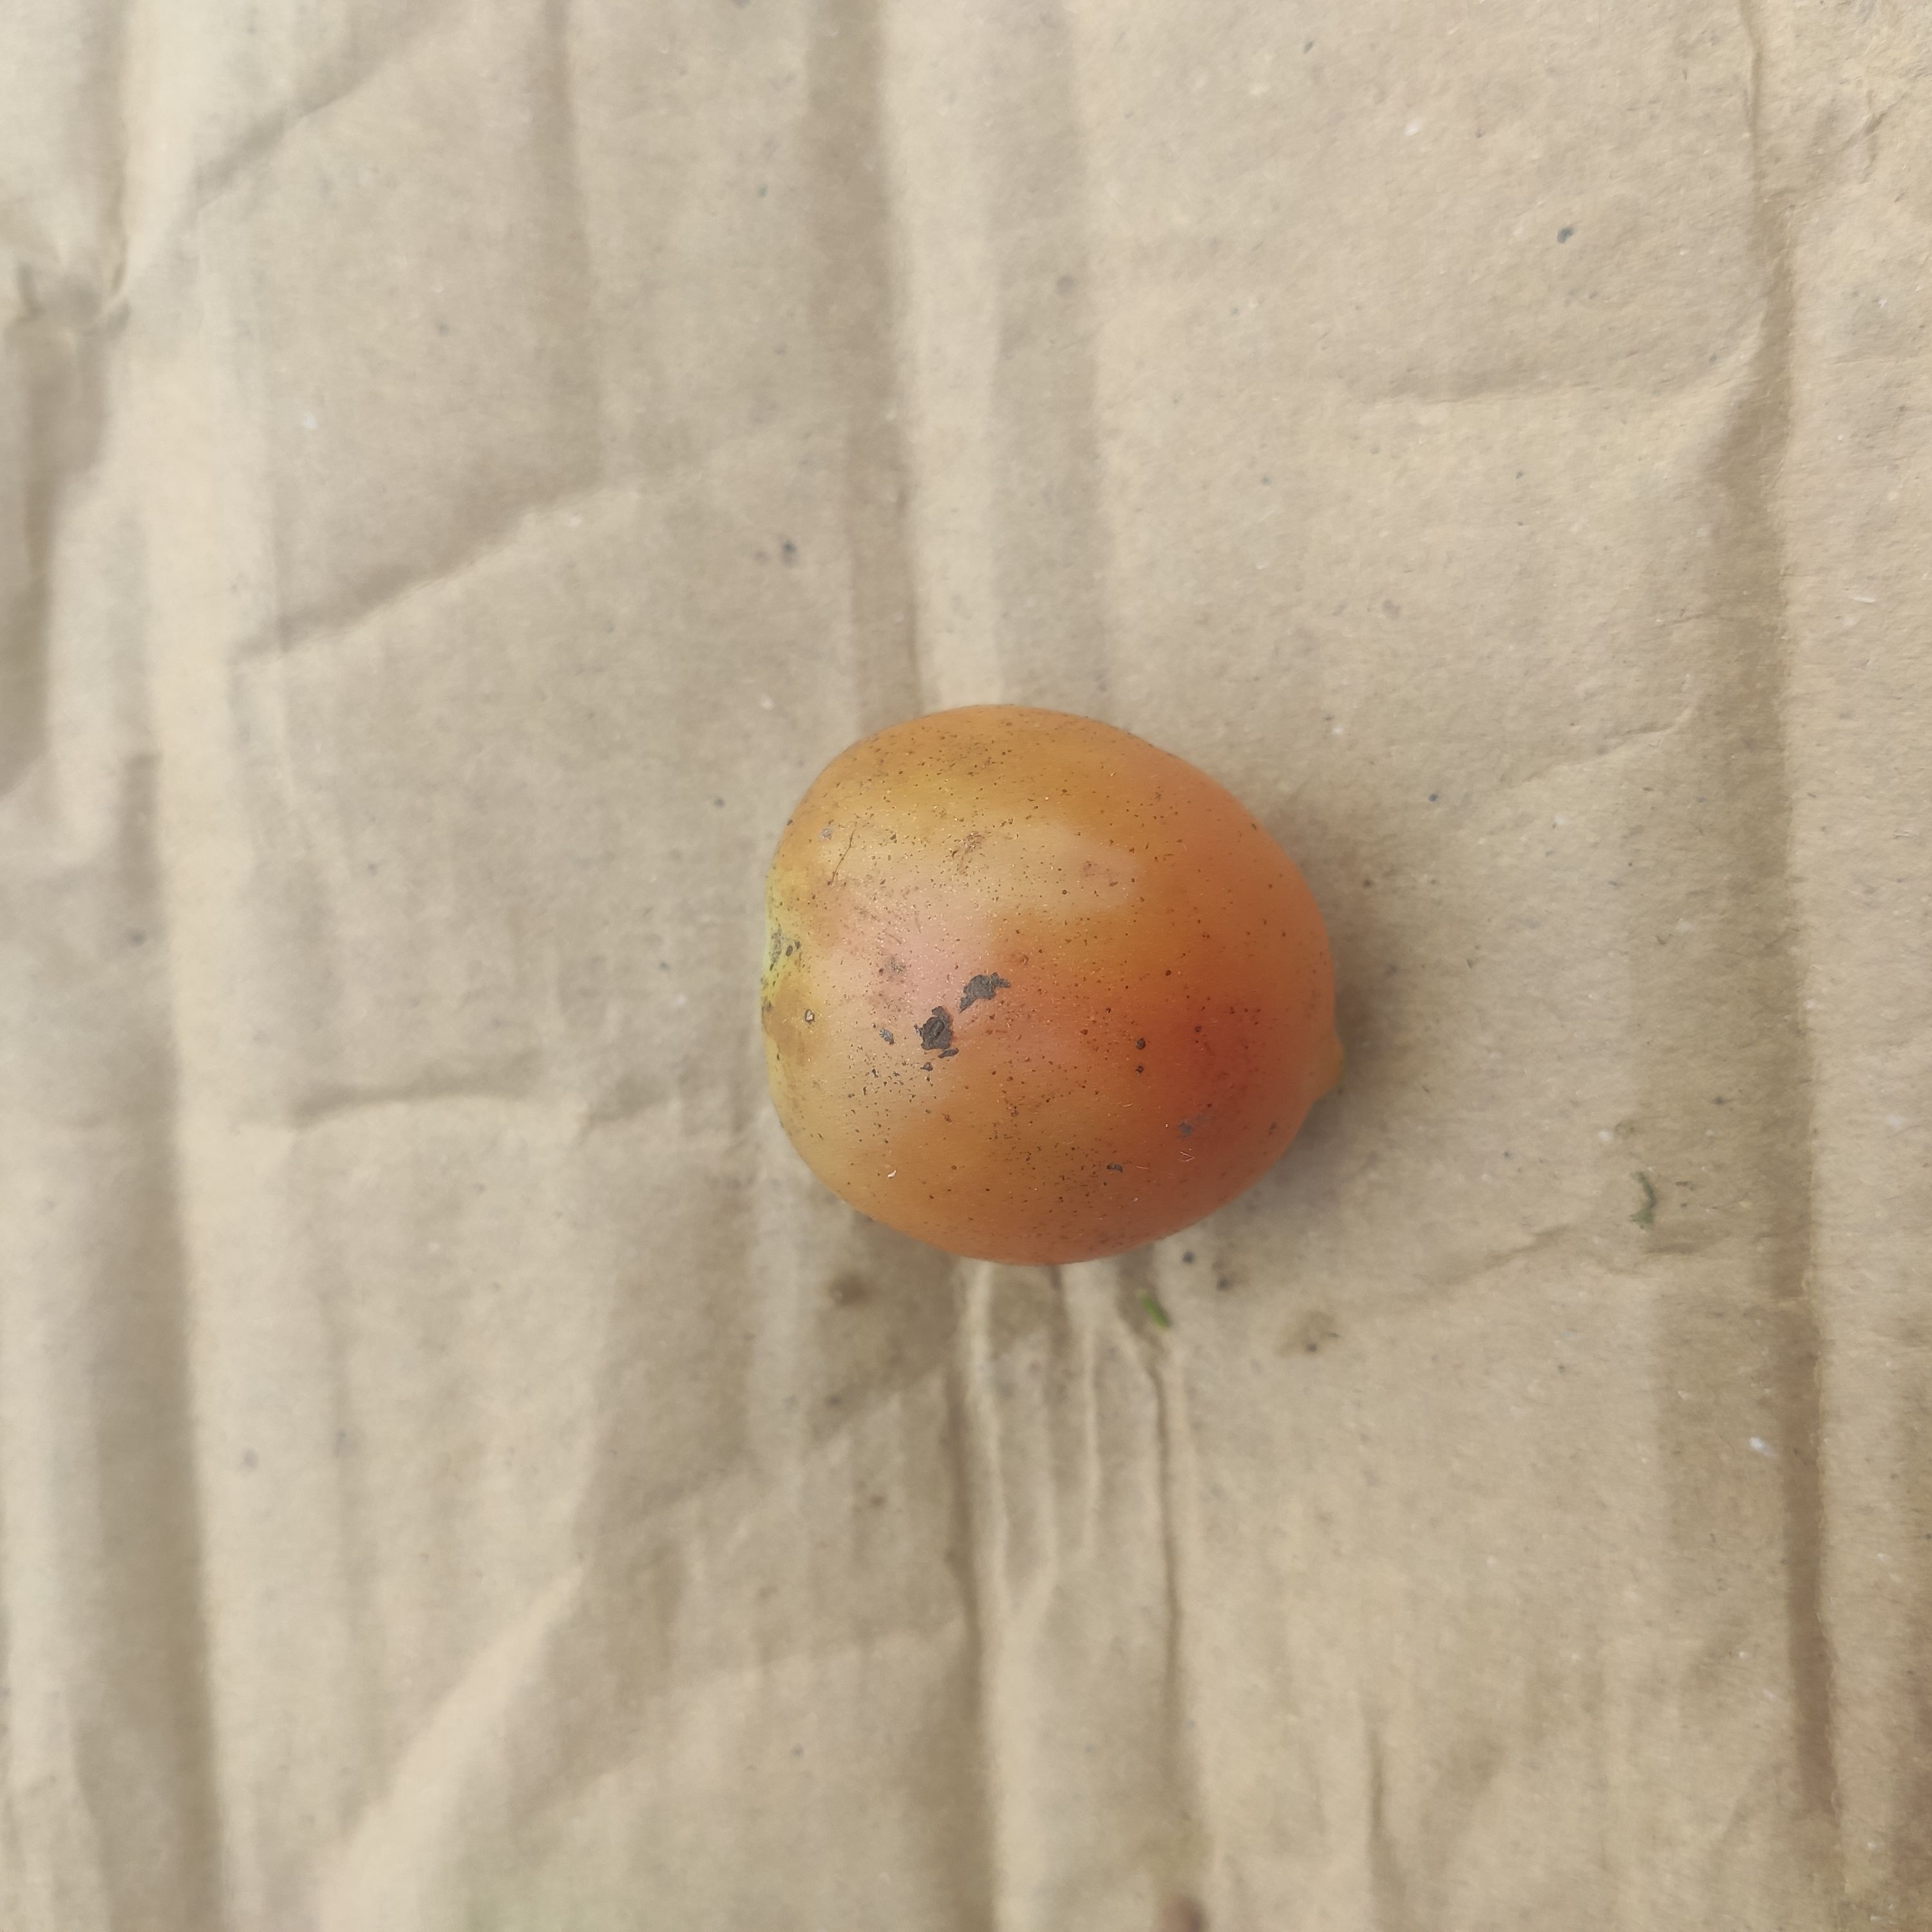
Fruit: tomatoes
Grade: 2nd-grade